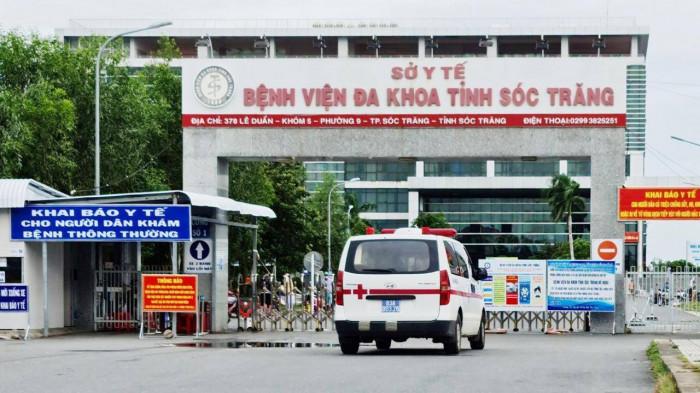
có một chiếc xe cứu thương xuất hiện ở trên đường